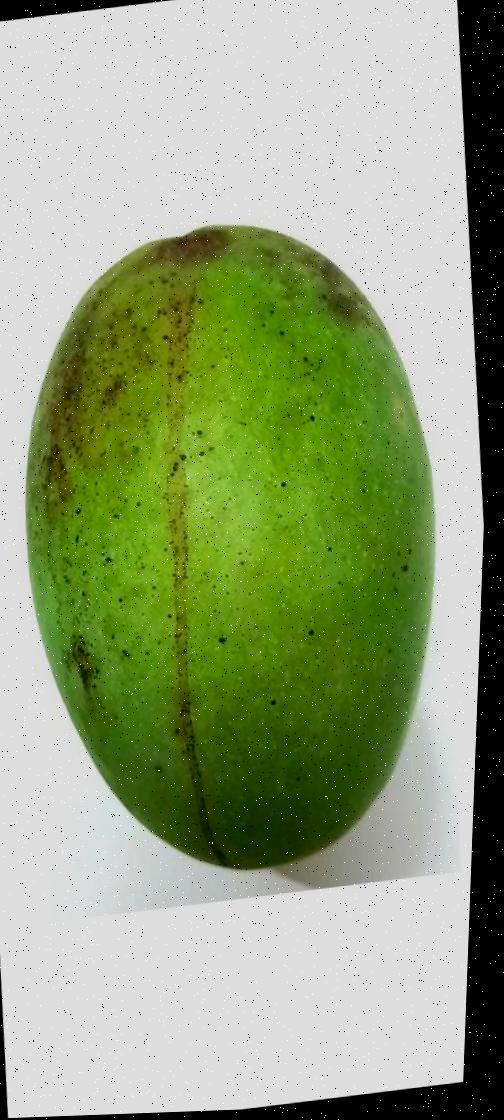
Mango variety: Shada